Shah Rukh Khan in the media

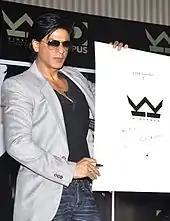
Shah Rukh Khan posing with his official Kraken Opus

Khan's popularity has been documented in several Indian and international non-fiction films. In 2005, Nasreen Munni Kabir produced and directed a two-part documentary titled "The Inner and Outer World of Shah Rukh Khan". The film featured the Temptations 2004 concert tour and contrasted Khan's inner world of family and daily life with the outer world of his work. Khan has also been the subject of the Danish film "Larger Than Life" (2003) and the German film "Shah Rukh Khan: In Love with Germany" (2008). In 2010, the Discovery Travel & Living channel produced a ten-part miniseries titled "Living with a SuperstarShah Rukh Khan". The same year, Discovery Channel aired a television special titled "Revealed: Shah Rukh Khan", in which social anthropologists, filmmakers, scholars, critics and lifestyle commentators analysed the impact of Khan's image in India and abroad. The actor-director Makarand Deshpande directed a feature film named "Shahrukh Bola "Khoobsurat Hai Tu"" (2010), which centres around an obsessive female fan of Khan.